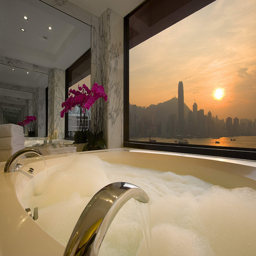
A large soaking tub with an amazing city view
A large white table with large windows high in the sky.
A bath and window in a large room.
A bubble bath tub with a view of a city skyline.
A large tub near a picture window overlooking a city.